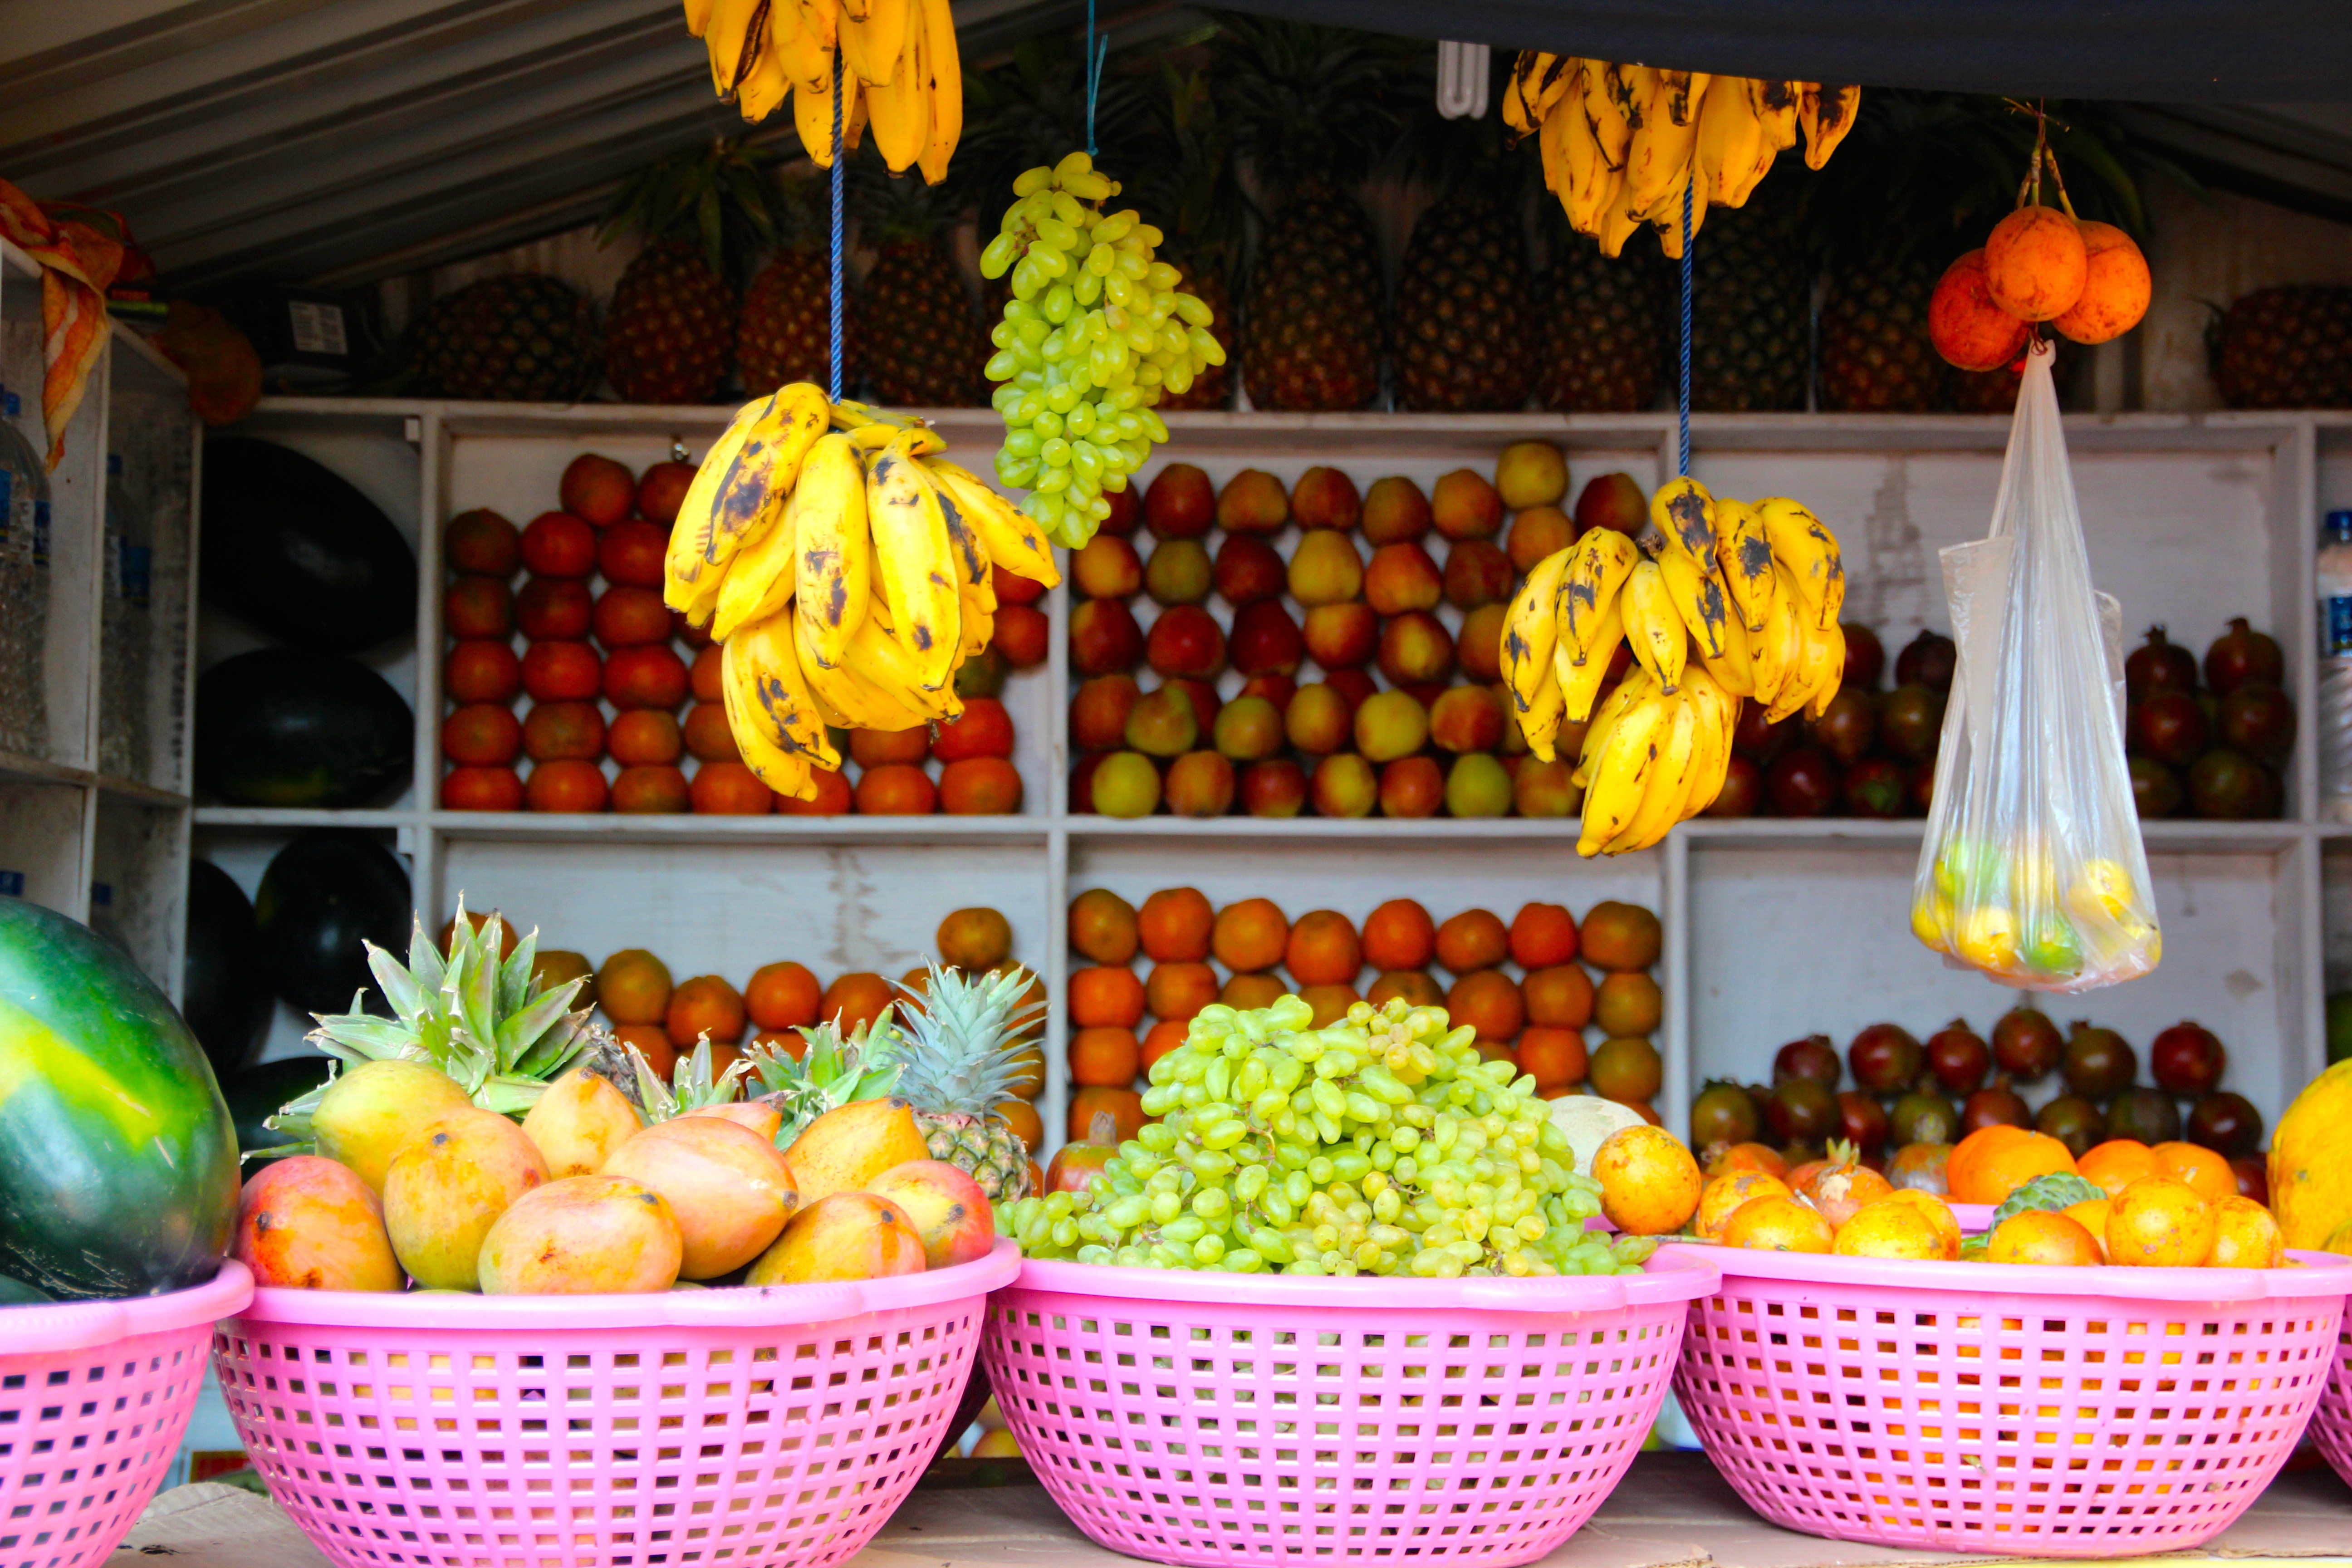
fruit, flower, food, produce, market, healthy, market stall, fruits, vitamins, floristry, farmers local market, fruit stand, greengrocer